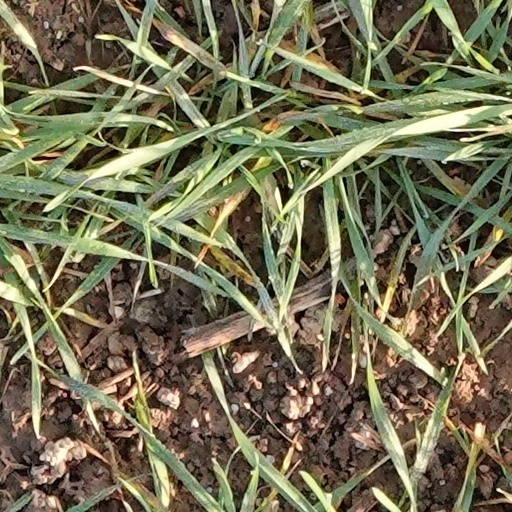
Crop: wheat